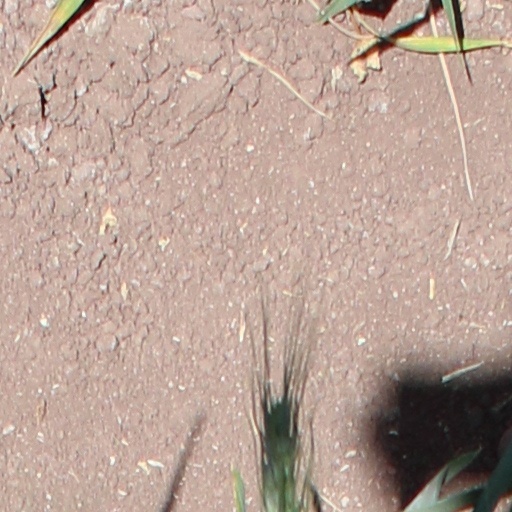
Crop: wheat